Russell Impagliazzo

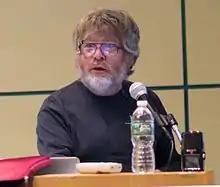
Russell Impagliazzo at the DIMACS Workshop on Cryptography, July 2016.

Russell Graham Impagliazzo is a professor of computer science at the University of California, San Diego, specializing in computational complexity theory.